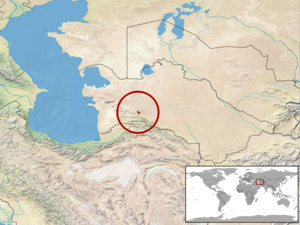
Phrynocephalus golubewii est une espèce de sauriens de la famille des Agamidae.